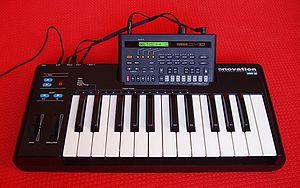
En musique, un séquenceur est un outil capable d'enregistrer et exécuter une séquence de commandes permettant de piloter des instruments de musique électronique. Il ne produit aucun son par lui-même, mais sert à automatiser l’exécution d'une séquence musicale.